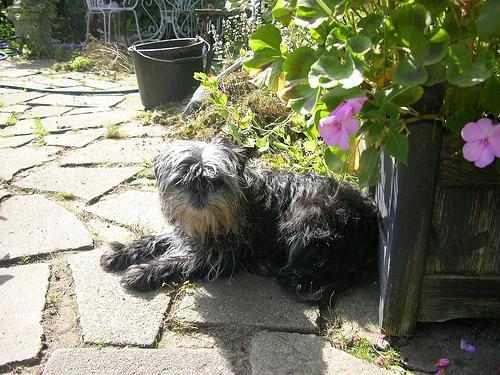
affenpinscher